Guided Democracy in Indonesia

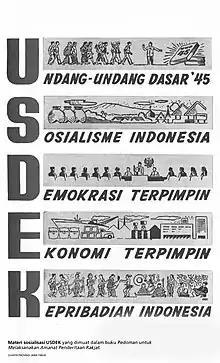
A Poster for Manipol/USDEK socialisation material, 1961

President Sukarno made an official visit to the People's Republic of China in October 1956. He was impressed with the progress made there since the Civil War, and concluded that this was due to the strong leadership of Mao Zedong, whose centralisation of power was in sharp contrast to the political disorder in Indonesia. According to former foreign minister Ide Anak Agung Gde Agung, Sukarno began to believe he had been "chosen by providence" to lead the people and "build a new society".